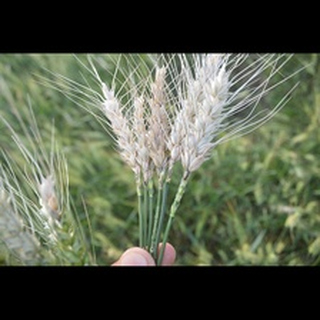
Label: wheat_blast